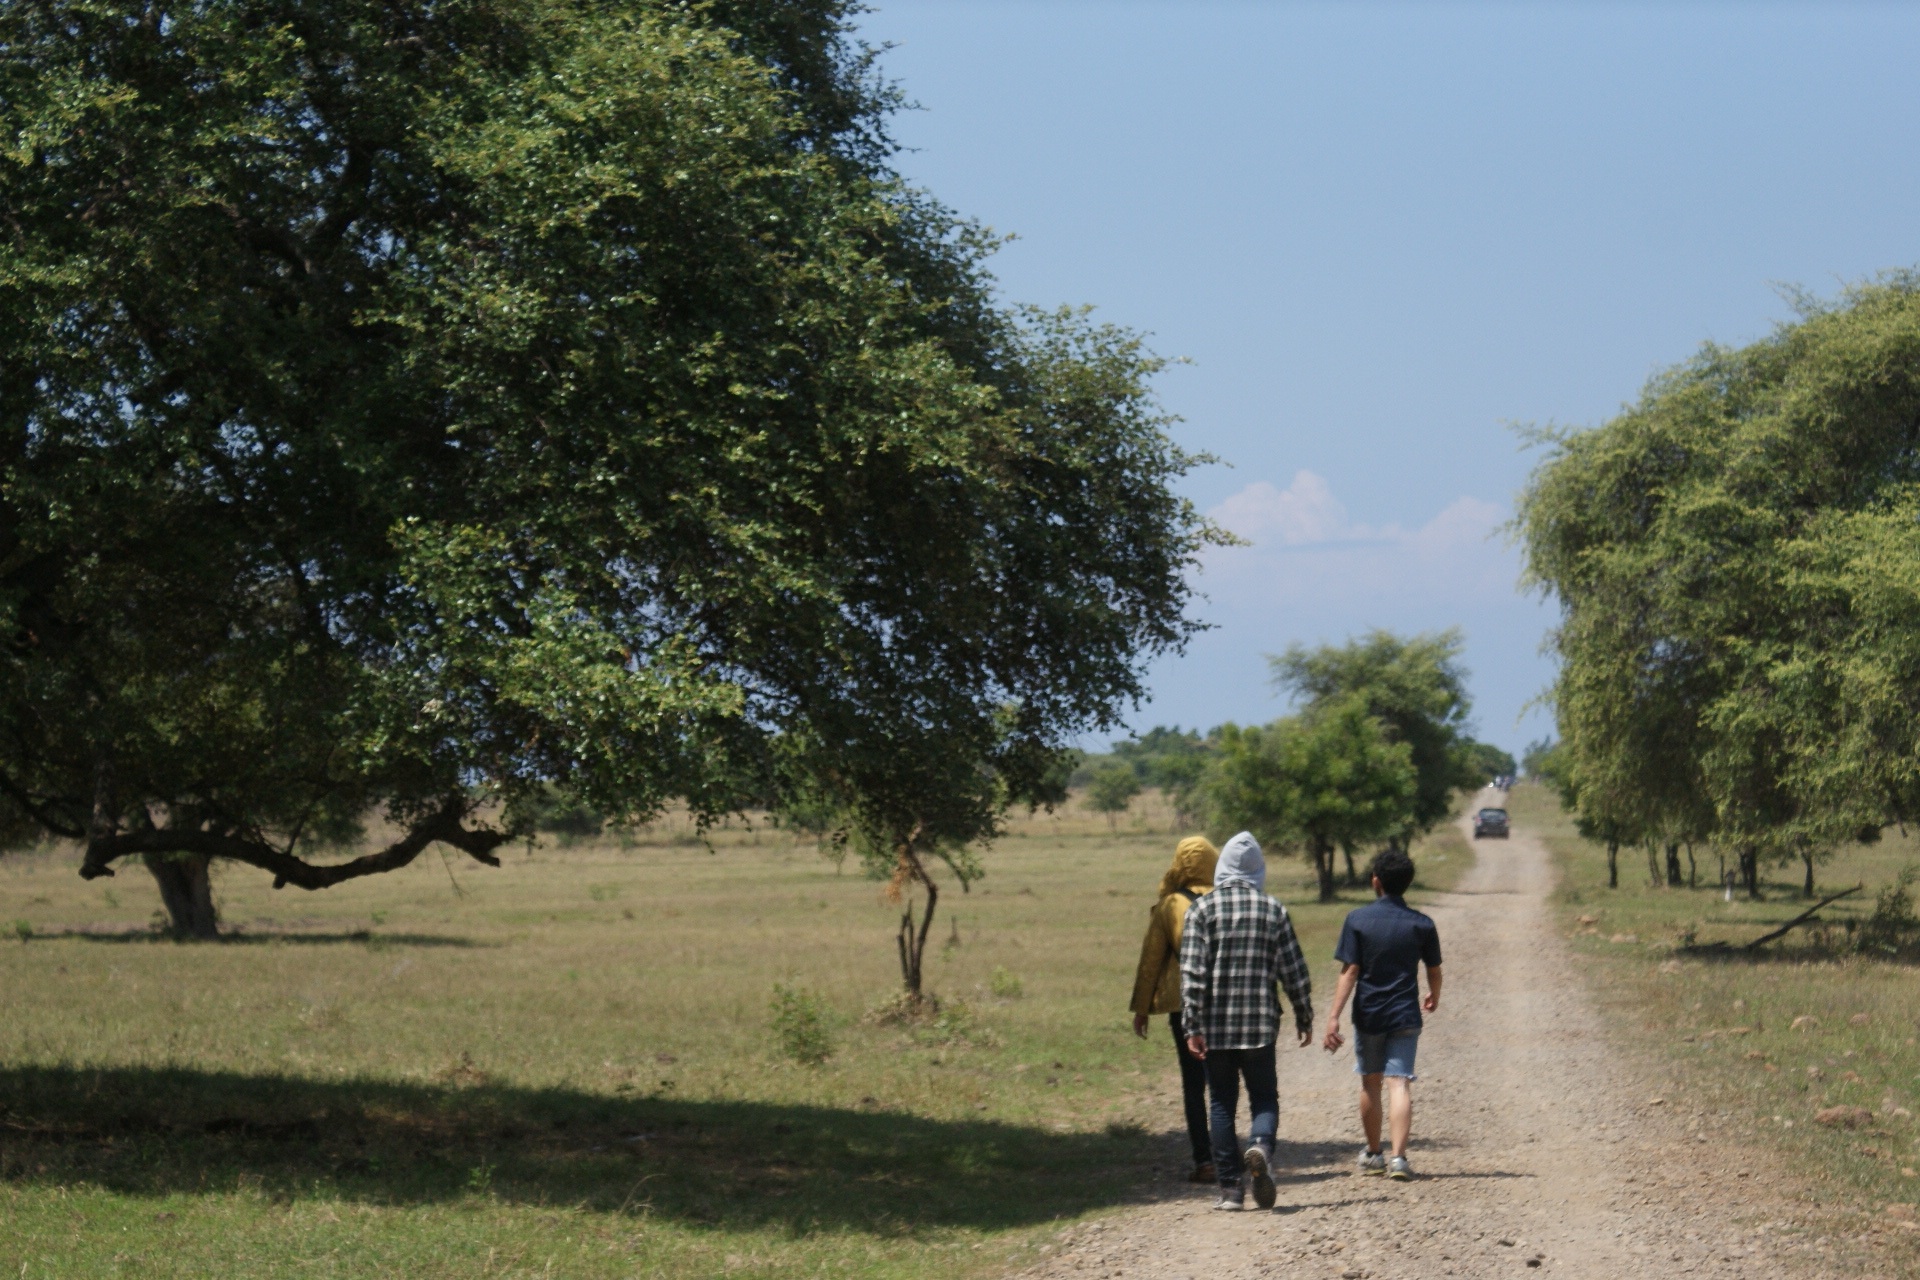
tree, ranch, savanna, rural area